Embraer Short Take Off Utility Transport

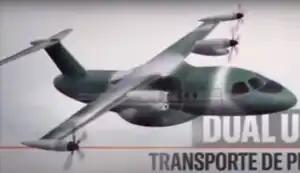
Short Take Off Utility Transport (STOUT) concept

The Short Take Off Utility Transport (STOUT) is a light military transport aircraft concept proposed by Embraer.